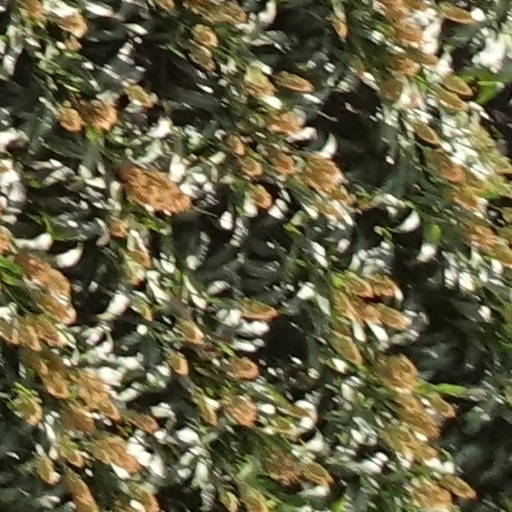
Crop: sorghum